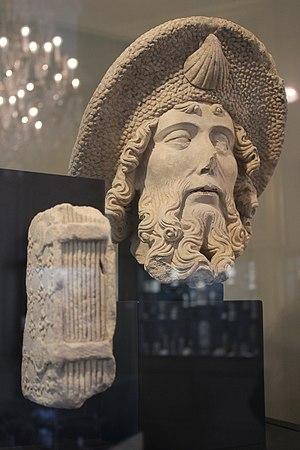
tête de saint Jacques pierre de Caen XV-XVIe s - musée de Dieppe (100wikicommonsdays day 59)
Le château de Dieppe est situé en bord de mer dans la ville normande de Dieppe. Il accueille depuis 1923 le musée municipal de Dieppe.